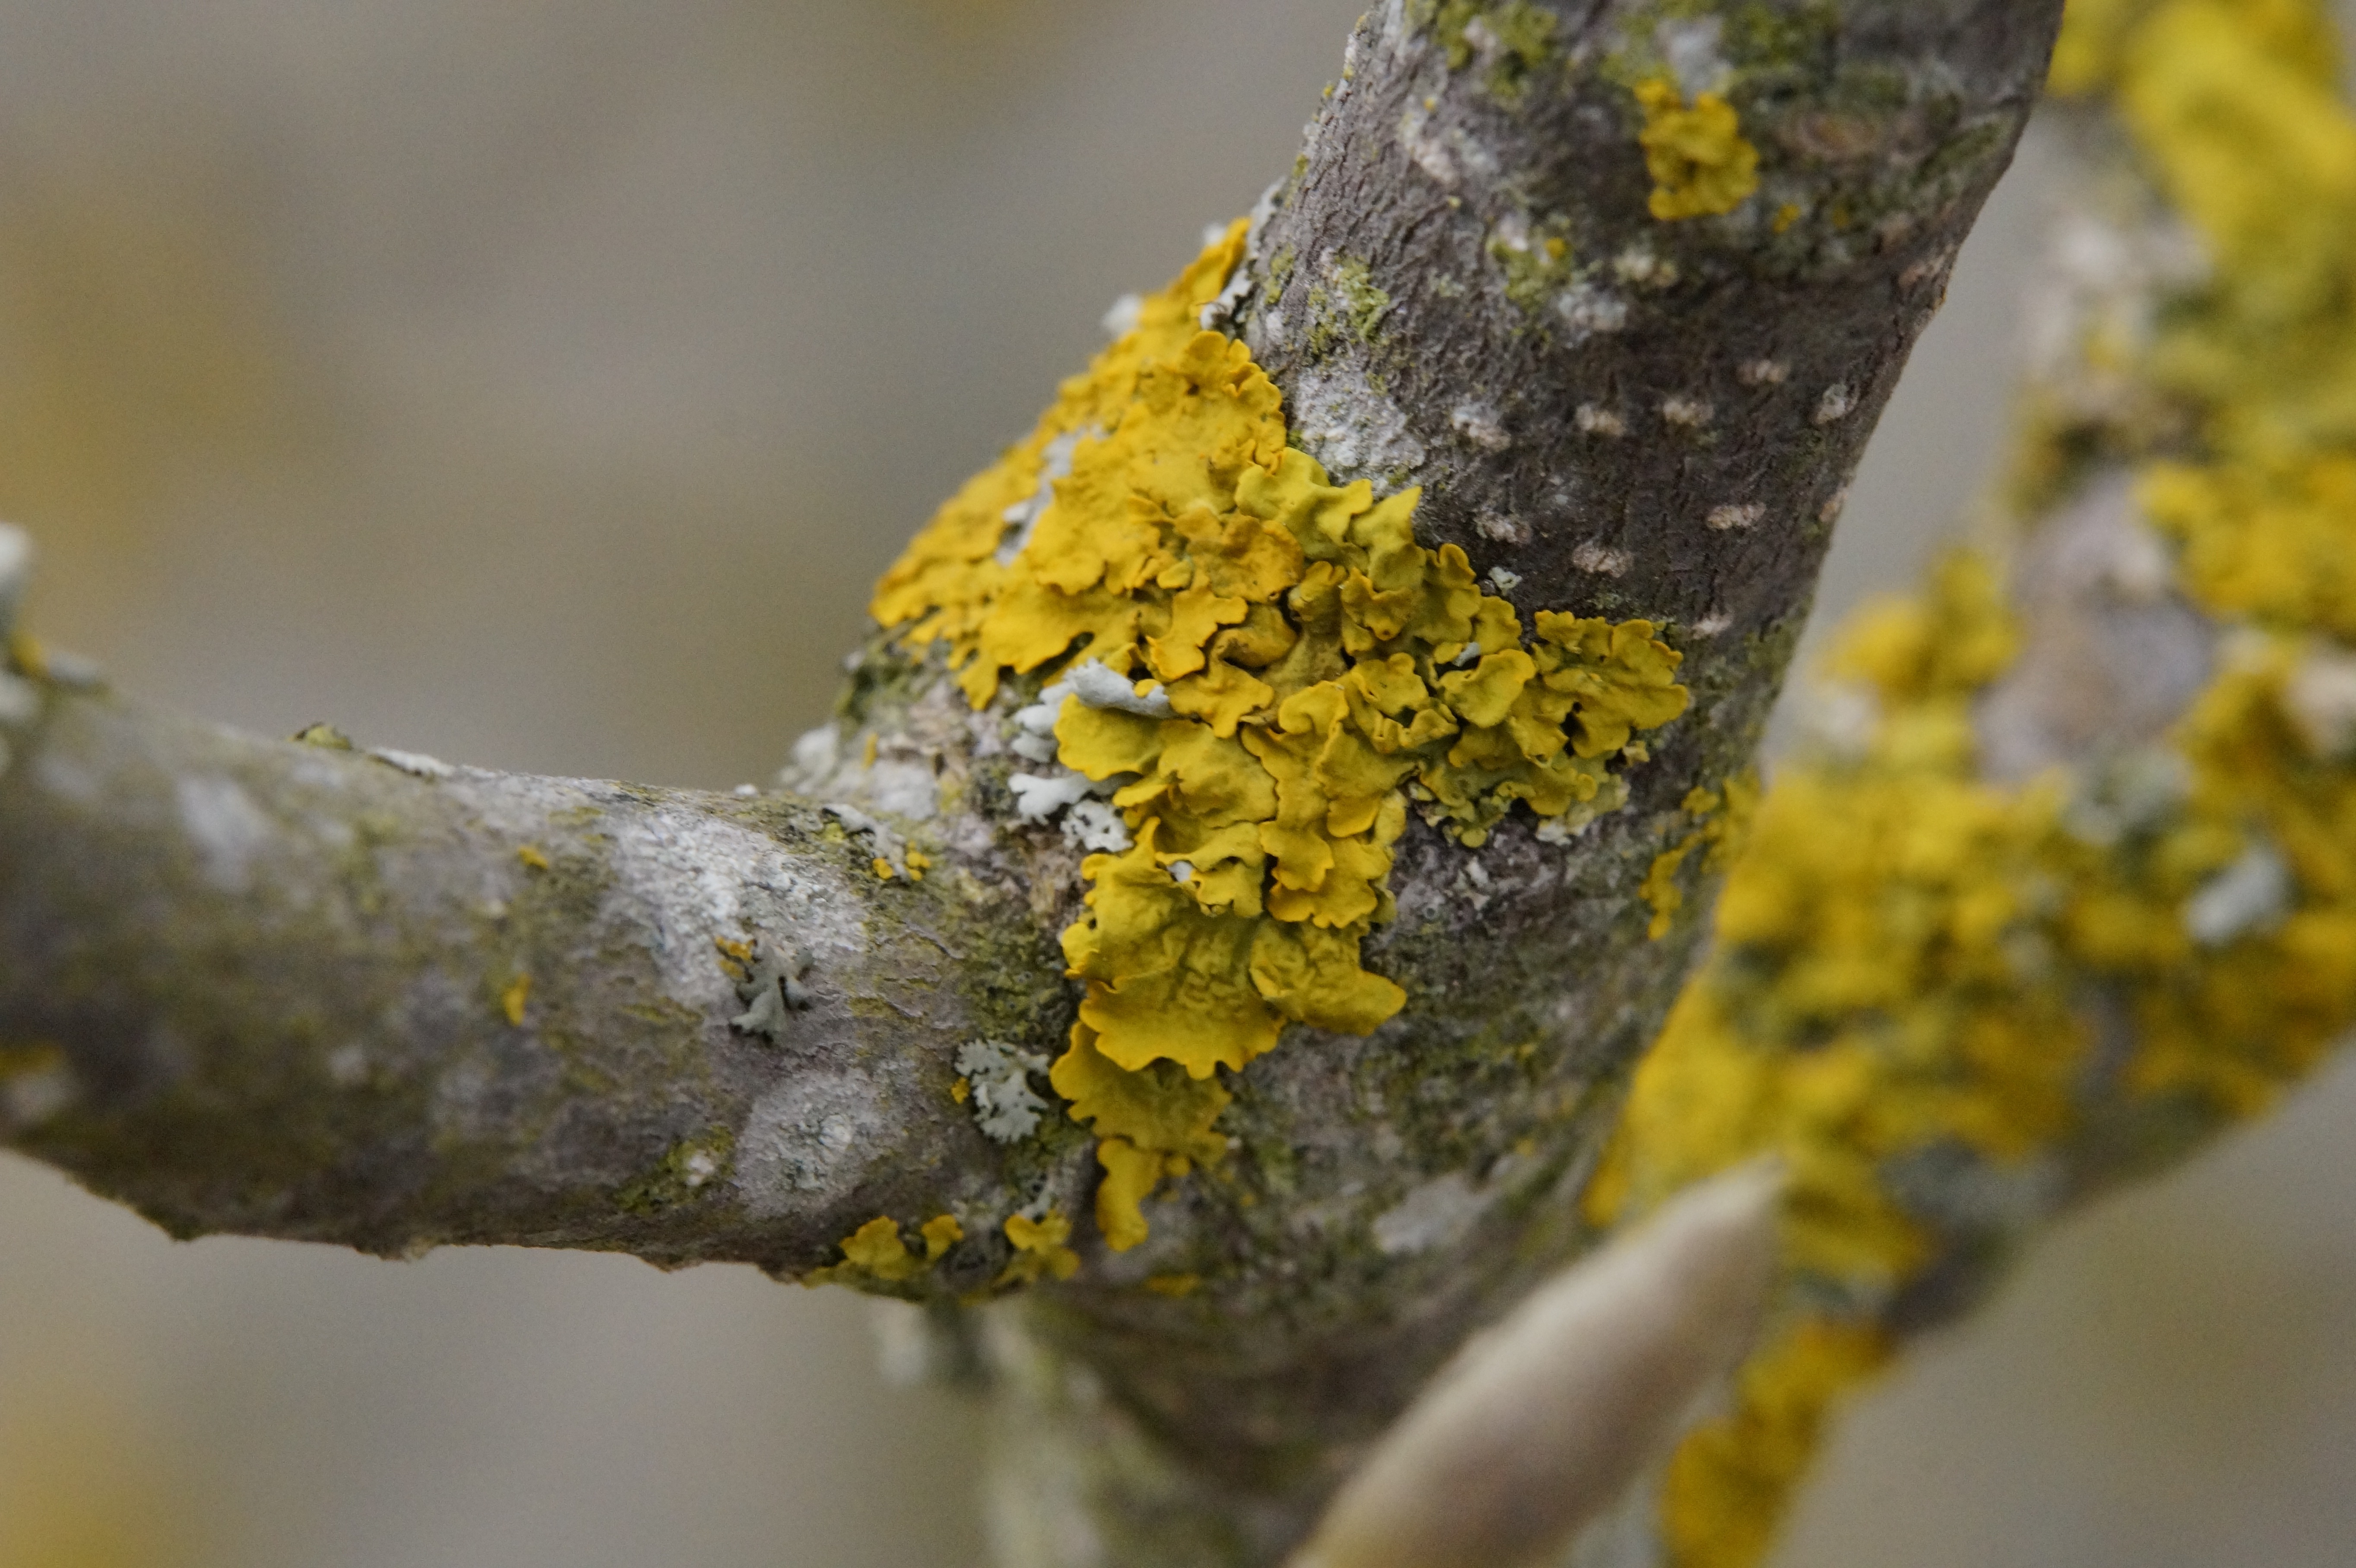
tree, nature, branch, winter, plant, leaf, flower, bark, green, produce, macro, autumn, yellow, flora, season, fauna, braid, close up, tribe, lichen, macro photography, plant stem, woody plant